Battle of Bealach nam Broig

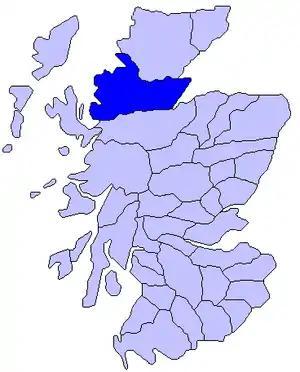
The historic district of Ross.

The Battle of Bealach nam Broig (also known as the Great Battle of Bealach nam Broig, Bealach nam Brog, Beallighne-Broig, and Bealach na Broige) was fought between Scottish clans from the lands of north-west Ross, against north-eastern clans of Ross who supported the Earl of Ross. The actual date of the battle is debated, it probably occurred in 1452 but the "Conflicts of the Clans" suggests a date as early as 1299.